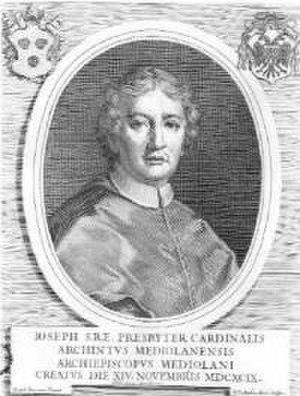
Ritratto del Cardinale Giuseppe Archinto (1651-1712), arcivescovo di Milano.
Giuseppe Archinto est un cardinal italien de la fin du XVIIᵉ et du début du XVIIIᵉ siècle.